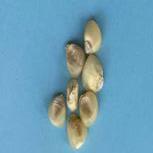
Maize quality: Good